Greetsiel

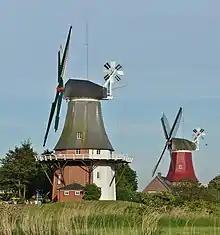

The twin windmills of Greetsiel-West date from 1856 (green) and Greetsiel-Ost from 1706 (red, renovated in 1921 with parts of Aurich's "Wallmühle" mill of 1750). They are smock mills.